Molecular cytogenetics

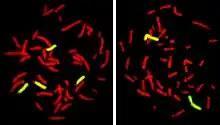
FISH images of chromosomes from dividing orangutan (left) and human (right) cells. Yellow probe shows 4 copies of a region in the orangutan genome and only 2 copies in human.

Fluorescence In Situ Hybridization maps out single copy or repetitive DNA sequences through localization labeling of specific nucleic acids. The technique utilizes different DNA probes labeled with fluorescent tags that bind to one or more specific regions of the genome. It labels all individual chromosomes at every stage of cell division to display structural and numerical abnormalities that may arise throughout the cycle. This is done with a probe that can be locus specific, centromeric, telomeric, and whole-chromosomal. This technique is typically performed on interphase cells and paraffin block tissues. FISH maps out single copy or repetitive DNA sequences through localization labeling of specific nucleic acids. The technique utilizes different DNA probes labeled with fluorescent tags that bind to one or more specific regions of the genome. Signals from the fluorescent tags can be seen with microscopy, and mutations can be seen by comparing these signals to healthy cells. For this to work, DNA must be denatured using heat or chemicals to break the hydrogen bonds; this allows hybridization to occur once two samples are mixed. The fluorescent probes create new hydrogen bonds, thus repairing DNA with their complementary bases, which can be detected through microscopy. FISH allows one to visualize different parts of the chromosome at different stages of the cell cycle. FISH can either be performed as a direct approach to metaphase chromosomes or interphase nuclei. Alternatively, an indirect approach can be taken in which the entire genome can be assessed for copy number changes using virtual karyotyping. Virtual karyotypes are generated from microarrays made of thousands to millions of probes, and computational tools are used to recreate the genome "in silico".